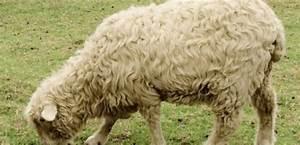
sheep